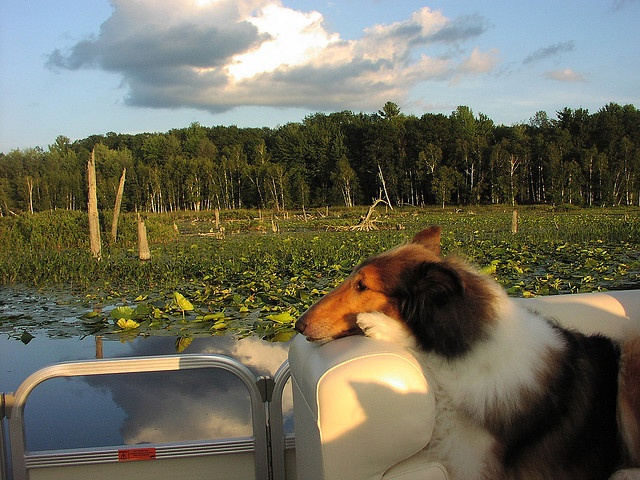
A collie dog is sitting on a sofa over the water.
A dog is in a boat on the lake.
A dog resting head on armrest of boat in Everglades.
A dog that looks like lassie is sitting on a boat in a swamp.
A brown and white dog sitting on the back end of a boat.